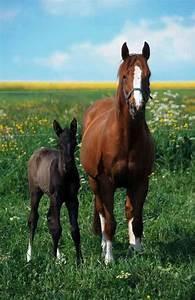
horse